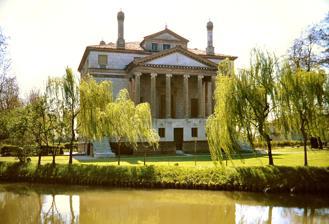
Building: Villa Foscari
Country: Italy
Year built: 1560
Villa in Mira, Italy Villa Foscari UNESCO World Heritage Site Location Mira , Province of Venice , Veneto , Italy Part of City of Vicenza and the Palladian Villas of the Veneto Criteria Cultural: (i), (ii) Reference 712bis-021 Inscription 1994 (18th Session ) Extensions 1996 Area 5.87 ha (14.5 acres) Website www .lamalcontenta .com Coordinates 45°26′7″N 12°12′4″E / 45.43528°N 12.20111°E / 45.43528; 12.20111 Location of Villa Foscari in Veneto Show map of Veneto Villa Foscari (Italy) Show map of Italy Villa Foscari: facing the Brenta Villa Foscari is a villa in Mira , near Venice , northern Italy, designed by the Italian Renaissance architect Andrea Palladio . The home was constructed by Palladio for two patrician brothers. It was built in the mid 1550s. It is also known as La Malcontenta ("The Discontented"), a nickname which—according to a legend—it received when the spouse of one of the Foscaris was locked up in the house because she allegedly did not live up to her conjugal duty. Architecture Villa Foscari: rear façade The greenhouse of Villa Foscari The villa was commissioned by the brothers Nicolò and Alvise (Luigi) Foscari , members of a very famous patrician Venetian family. They are the descendants of Francesco Foscari , one of Venice's most controversial and longest reigning doges . It was built between 1558 and 1560. It is located beside the Brenta canal and is raised on a pedestal, which is characteristic of Palladio's villas. This pedestal is more massive than most of Palladio's villas. The base is 11 feet (3.4 m) high, more than twice the height Palladio normally used, because it was not possible to construct a subterranean basement on the site. Villa Foscari lacks the agricultural buildings which were an integral part of some of the other Palladian villas. Foscari was as much of a suburban residence as it was a farmhouse. Palladio knew that his patrons were very wealthy, high status men. Thus, this villa catered more towards hosting than others Palladio designed. Visitors would ascend a ceremonial pathway to the portico , where their host would be waiting. The villa was, indeed, used for official receptions. The most notable was for Henry III of France in 1574. The house is, indeed, quite famous. It has been proposed that the villa was the home of Portia called Belmont in The Merchant of Venice . Foscari's facade is in usual style of Palladio, and contains three stories with heavy symmetry. It also features many Roman elements such as a portico, large columns, a triangular pediment , and an emphasis on verticality. The facade is largely thought to by inspired by a temple on the Clitumno river . Strong, bright windows seem to pierce through the stone walls. These thermal windows inspired the ones used on the facade of Villa Toeplitz , another famous Italian home. Plan, drawn by Ottavio Bertotti Scamozzi, 1781 Cross section (Ottavio Bertotti Scamozzi, 1781) Villa Foscari did not always stand alone on the property. Throughout the years, there have been many additions to the home. More porticoes were added at the end of the seventeenth century. These porticoes bore the weight of second floor patios. In the eighteenth century, both a guest home and a chapel were added; however, in the 1810s the home was sold. The buyers proceeded to dismantle these additions and sell the scraps. This resulted in the once again secluded villa that exists today. Columns supporting the portico Interior The interior of the villa is divided into two symmetrical apartments to suite the brothers for which it was made. Each apartment is composed of three rooms. The largest room faces north to keep cool in the summer, another faces south to stay warm, and the third adjoins them as a hosting space. This further emphasizes Palladio's belief that every space should serve one specific purpose. Inside the home, all the walls and vaults are richly decorated with frescoes . Palladio himself did not like for his designs to have this much ornamentation; thus, when the home was under his jurisdiction, only the walls of the central room were painted. The rest of the frescoes were added by the brothers later on. They were done by Battista Franco and Giambattista Zelotti . Mythological scenes from Ovid alternate with allegories of the Arts and Virtues. As at other Palladian villas, the paintings reflect villa life, for example, Astraea showing Jove the pleasures of the Earth . The frescoes were covered with lime wash in the 1810s, a travesty that was not completely undone until the 1970s. Since they were painted, the frescoes have also dulled over time, signs of the increasing threat that air pollution poses to works of art. Trompe-l'œil and grotesque Trompe-l'œil and grotesque Plafond and grotesque Recent history The British travel writer Robert Byron visited the villa in 1933 and afterwards wrote that bon vivant Albert Clinton Landsberg had, nine years earlier, found the villa "at the point of ruin, doorless and windowless, a granary of indeterminate farm-produce. He has made it a habitable dwelling. The proportion of the great hall and state rooms are a mathematical paean." The villa had indeed been vacated in the early 19th century, the surrounding stables and other buildings had fallen apart and were demolished by Austrian troops during the 1848 uprisings . At the end of the 19th century however, banker Baron Frédéric Emile d'Erlanger , based in Paris and London, had found the house in the above described condition, then leased the villa from the Foscari family, and undertook some renovation work. Bertie Landsberg had purchased the villa in 1926, together with his friends Paul Rodocanachi and Catherine, Baroness d'Erlanger , the daughter-in-law of the former tenant. The new owners renovated the house and gardens and invited members of the high-society to lavish salons during summer seasons: impresario Sergei Diaghilev , dancers Boris Kochno and Serge Lifar , writer Paul Morand , architect Le Corbusier , Winston Churchill , among others. Bertie Landsberg, issue of an originally Jewish banking family, as the Erlangers, fled the Italian Fascists in 1939 and only returned to the villa in 1947. Kate d'Erlanger moved to Beverly Hills . In 1965, the English architect Claud Phillimore, 4th Baron Phillimore (1911–1994) inherited the villa from Landsberg. He began restoration, but sold the house in 1973 to count Antonio ("Tonci") Foscari (b. 1938), a descendant of the former owners and professor for architecture and preservation. He and his wife, Barbara del Vicario, undertook a painstaking process of restoring it to its original grandeur. In 2012, Foscari wrote of the villa's renaissance. Since 1996 the building has been conserved as part of the World Heritage Site " City of Vicenza and the Palladian Villas of the Veneto ". Today, the villa is open to the public for visits on a limited basis. See also Ca' Foscari Palladian Villas of the Veneto Palladian architecture References